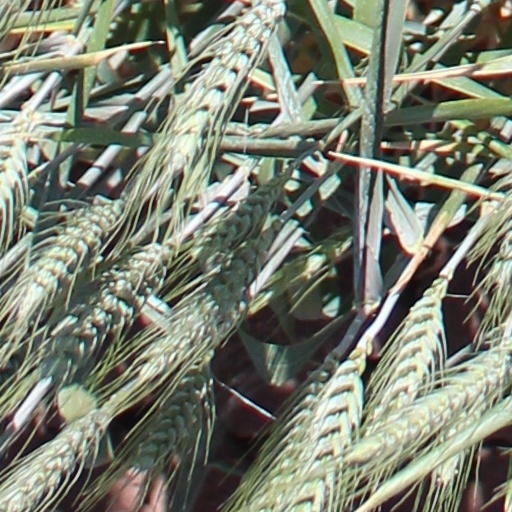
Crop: wheat